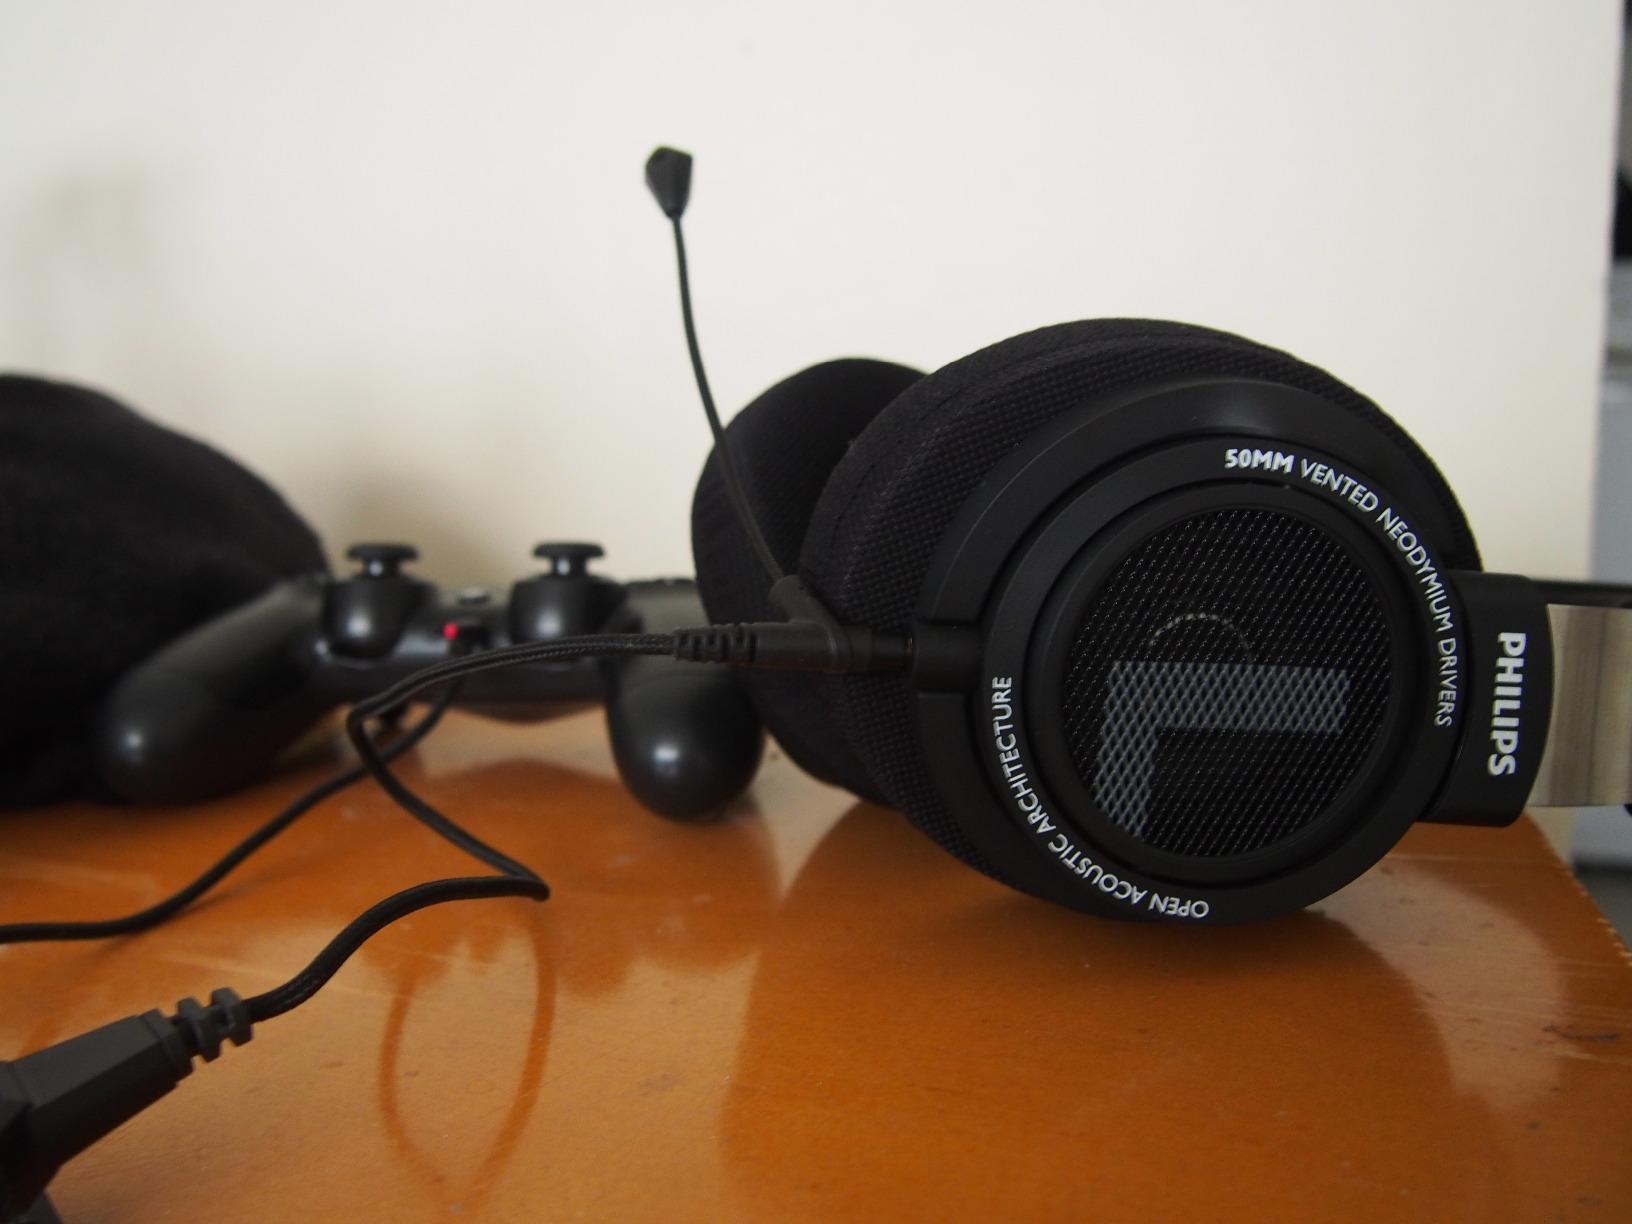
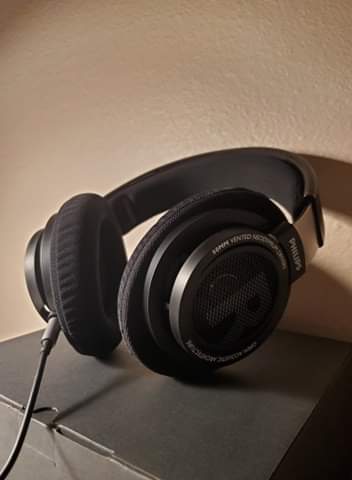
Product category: headphones
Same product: yes